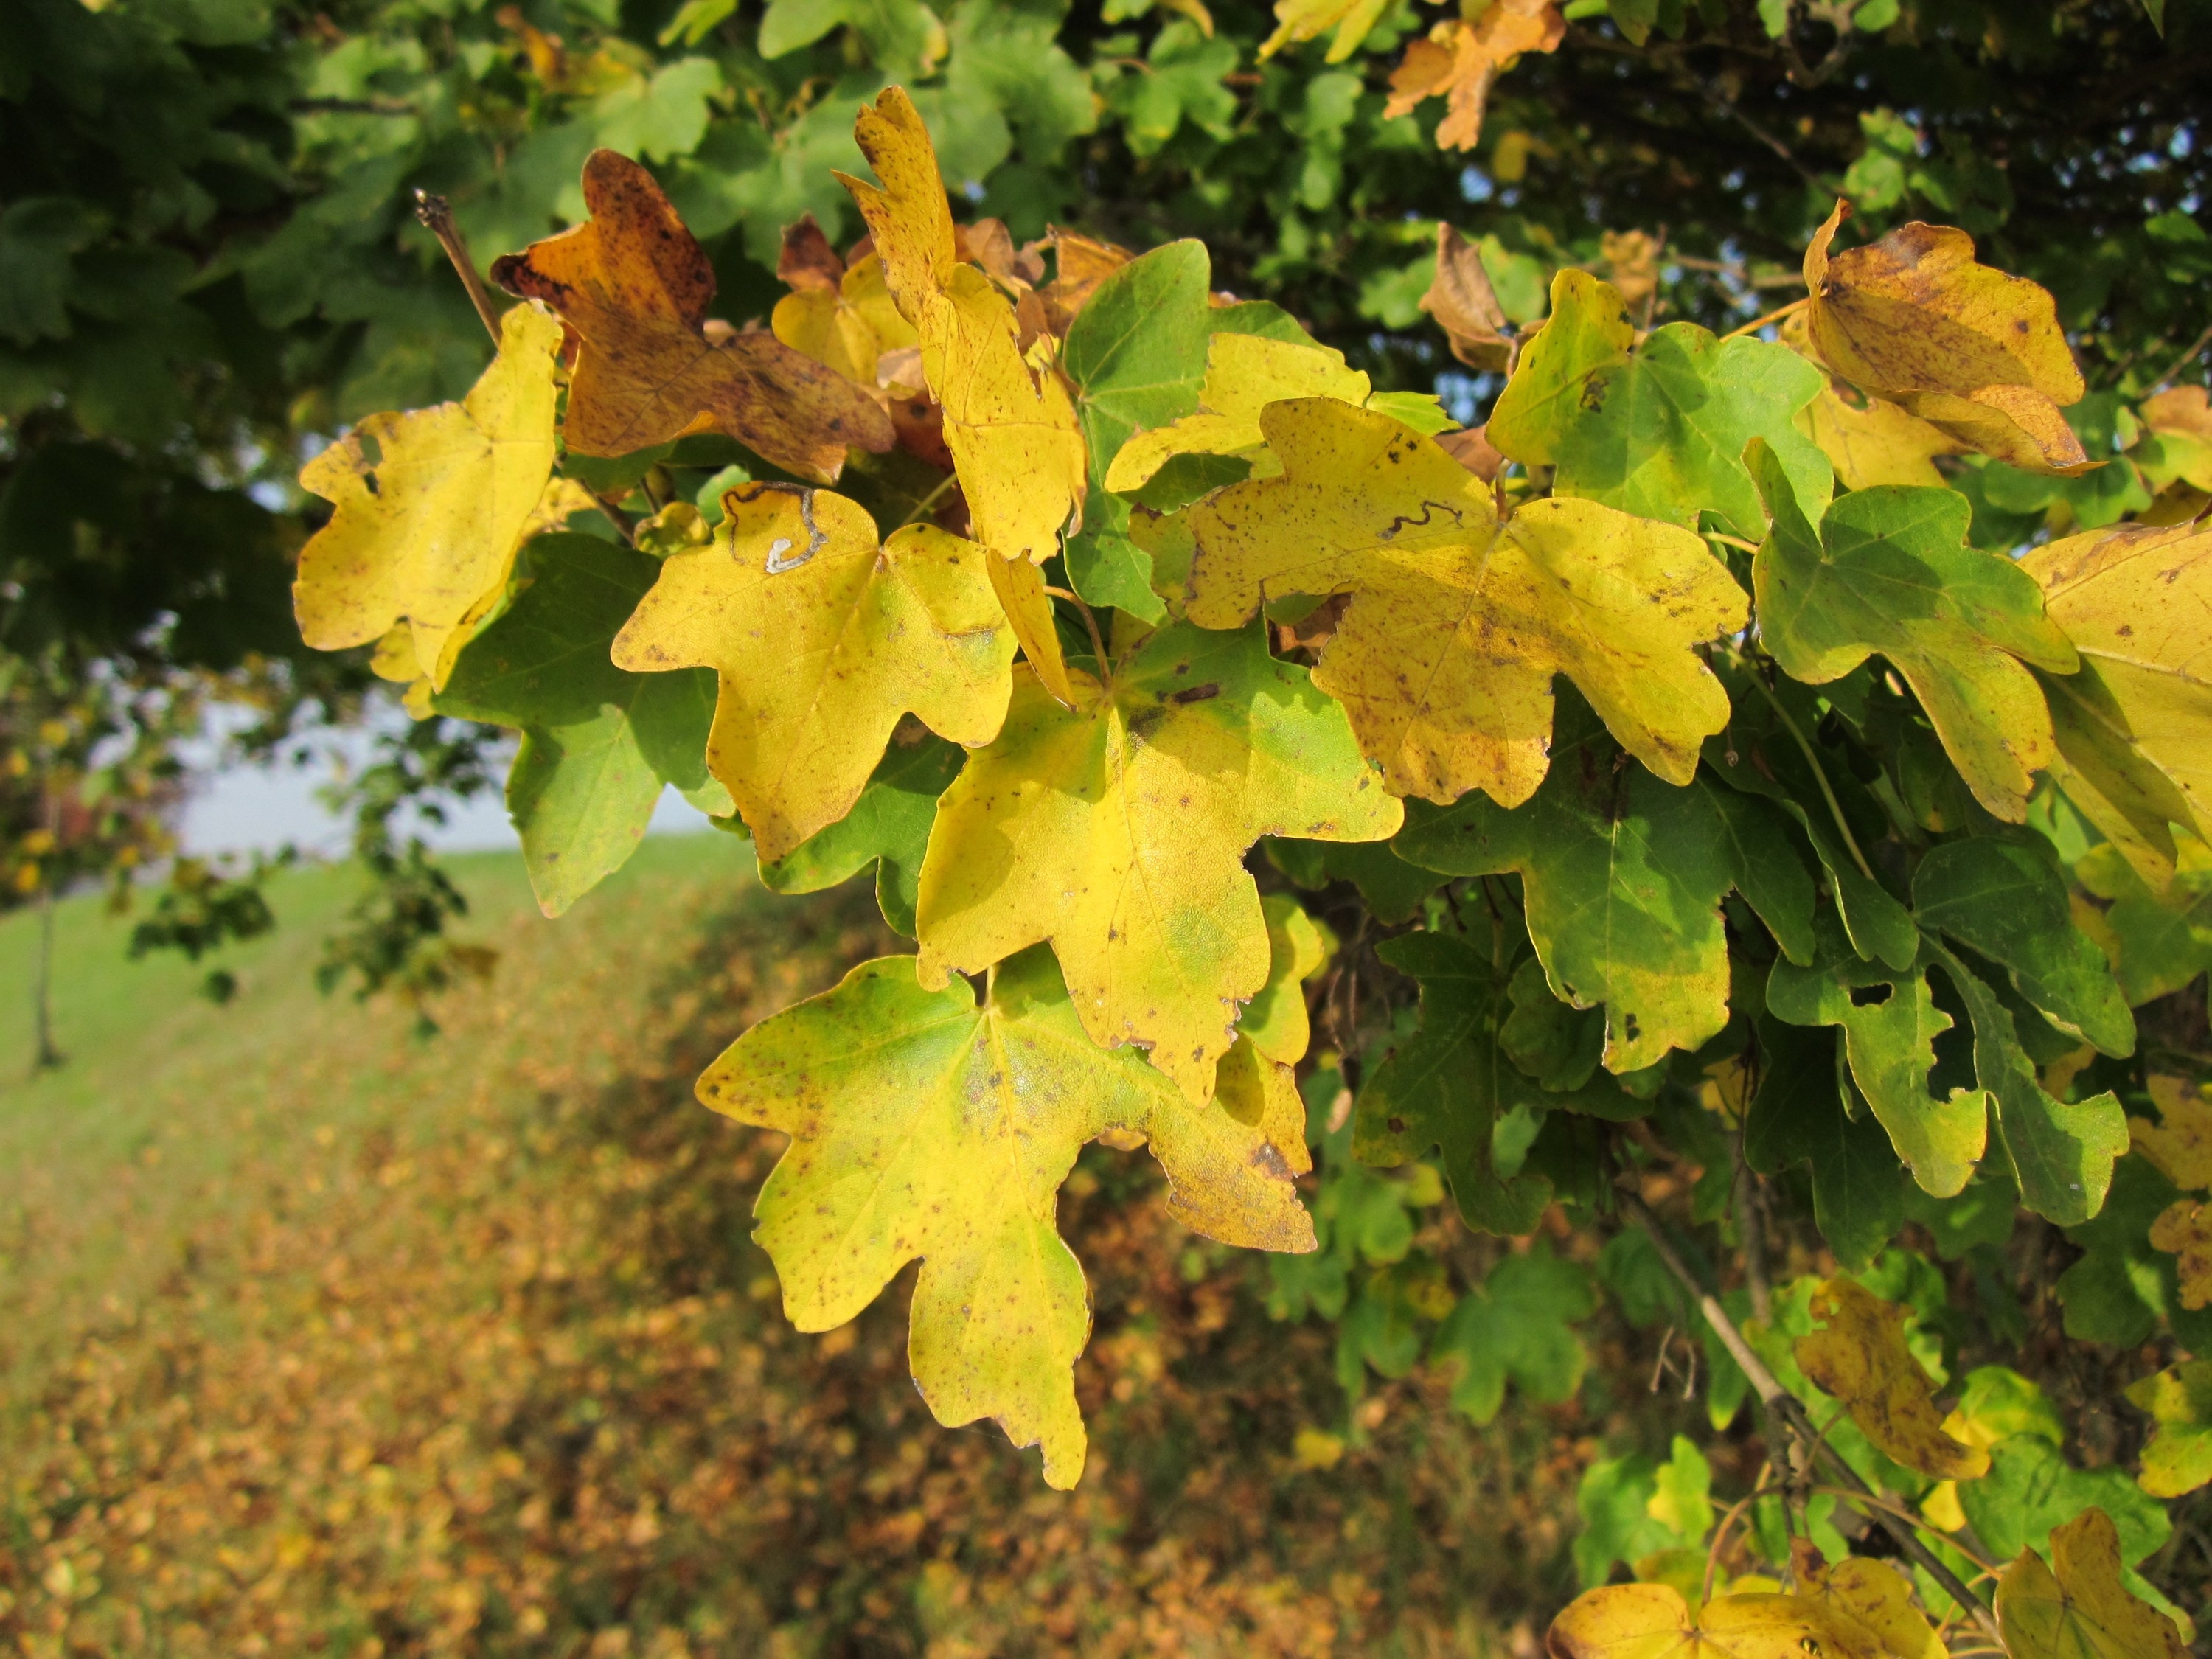
tree, branch, plant, sunlight, leaf, produce, autumn, botany, yellow, flora, season, maple tree, leaves, deciduous, species, flowering plant, maidenhair tree, field maple, acer campestre, hedge maple, woody plant, land plant